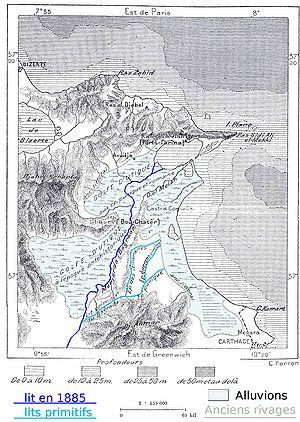
La Medjerda, également orthographiée Medjerdah ou Majerda, est un oued dont la source est située en Algérie et dont le lit est principalement sur le territoire de la Tunisie. Il se caractérise par un écoulement permanent sur l'ensemble de son cours, ce qui lui donne le profil d'un fleuve. Ce fleuve était appelé Bagrada ou Macar dans l'Antiquité.